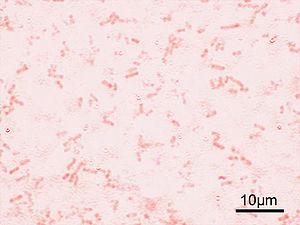
Les shigelles, les bactéries du genre Shigella, sont des Enterobacteriaceae pathogènes strictes, rencontrées exclusivement chez l'être humain.
Shigella flexneri est une espèce de bactéries en forme de tige du genre Shigella, responsable d'une shigellose. Son nom a été donné pour rendre hommage à Simon Flexner qui a isolé la bactérie dans les selles d'un malade.